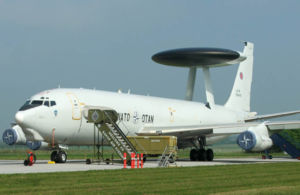
E-3 Sentry
E-3A Sentry - Flyvestation Skrydstrup 2006
Boeing E-3 Sentry er et amerikanskbygget fly, der fungerer som flyvende kommandocentral med AWACS.